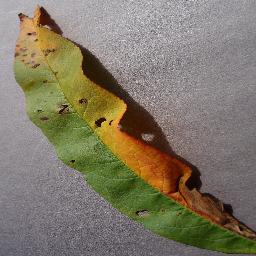
Label: Peach___Bacterial_spot